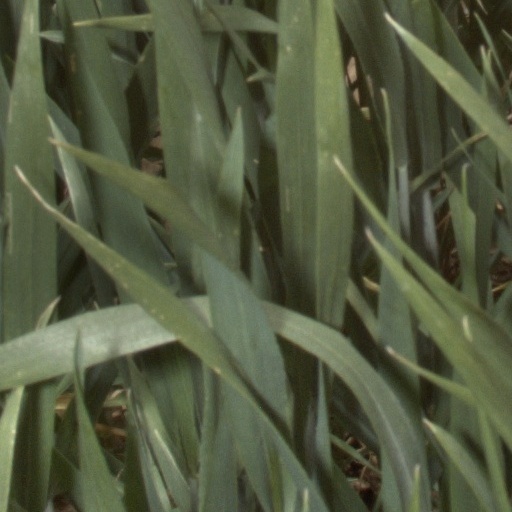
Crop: wheat